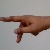
The image shows a hand gesture representing the letter 'P' in Indian Sign Language.